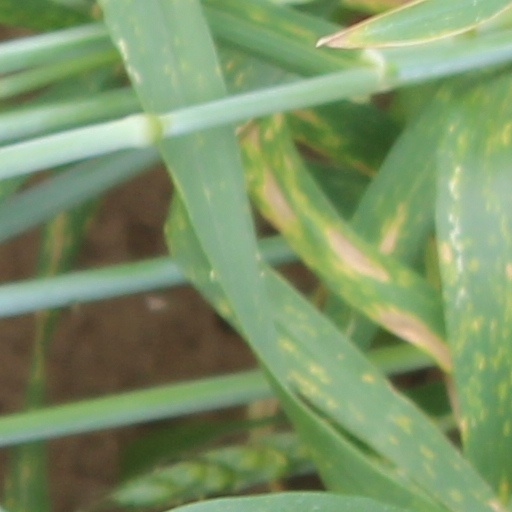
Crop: wheat